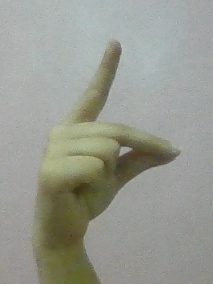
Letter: ta